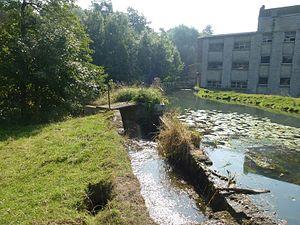
La Hem ou le Tiret est une rivière française du département du Pas-de-Calais, dans la région des Hauts-de-France, et un affluent du fleuve côtier l'Aa.